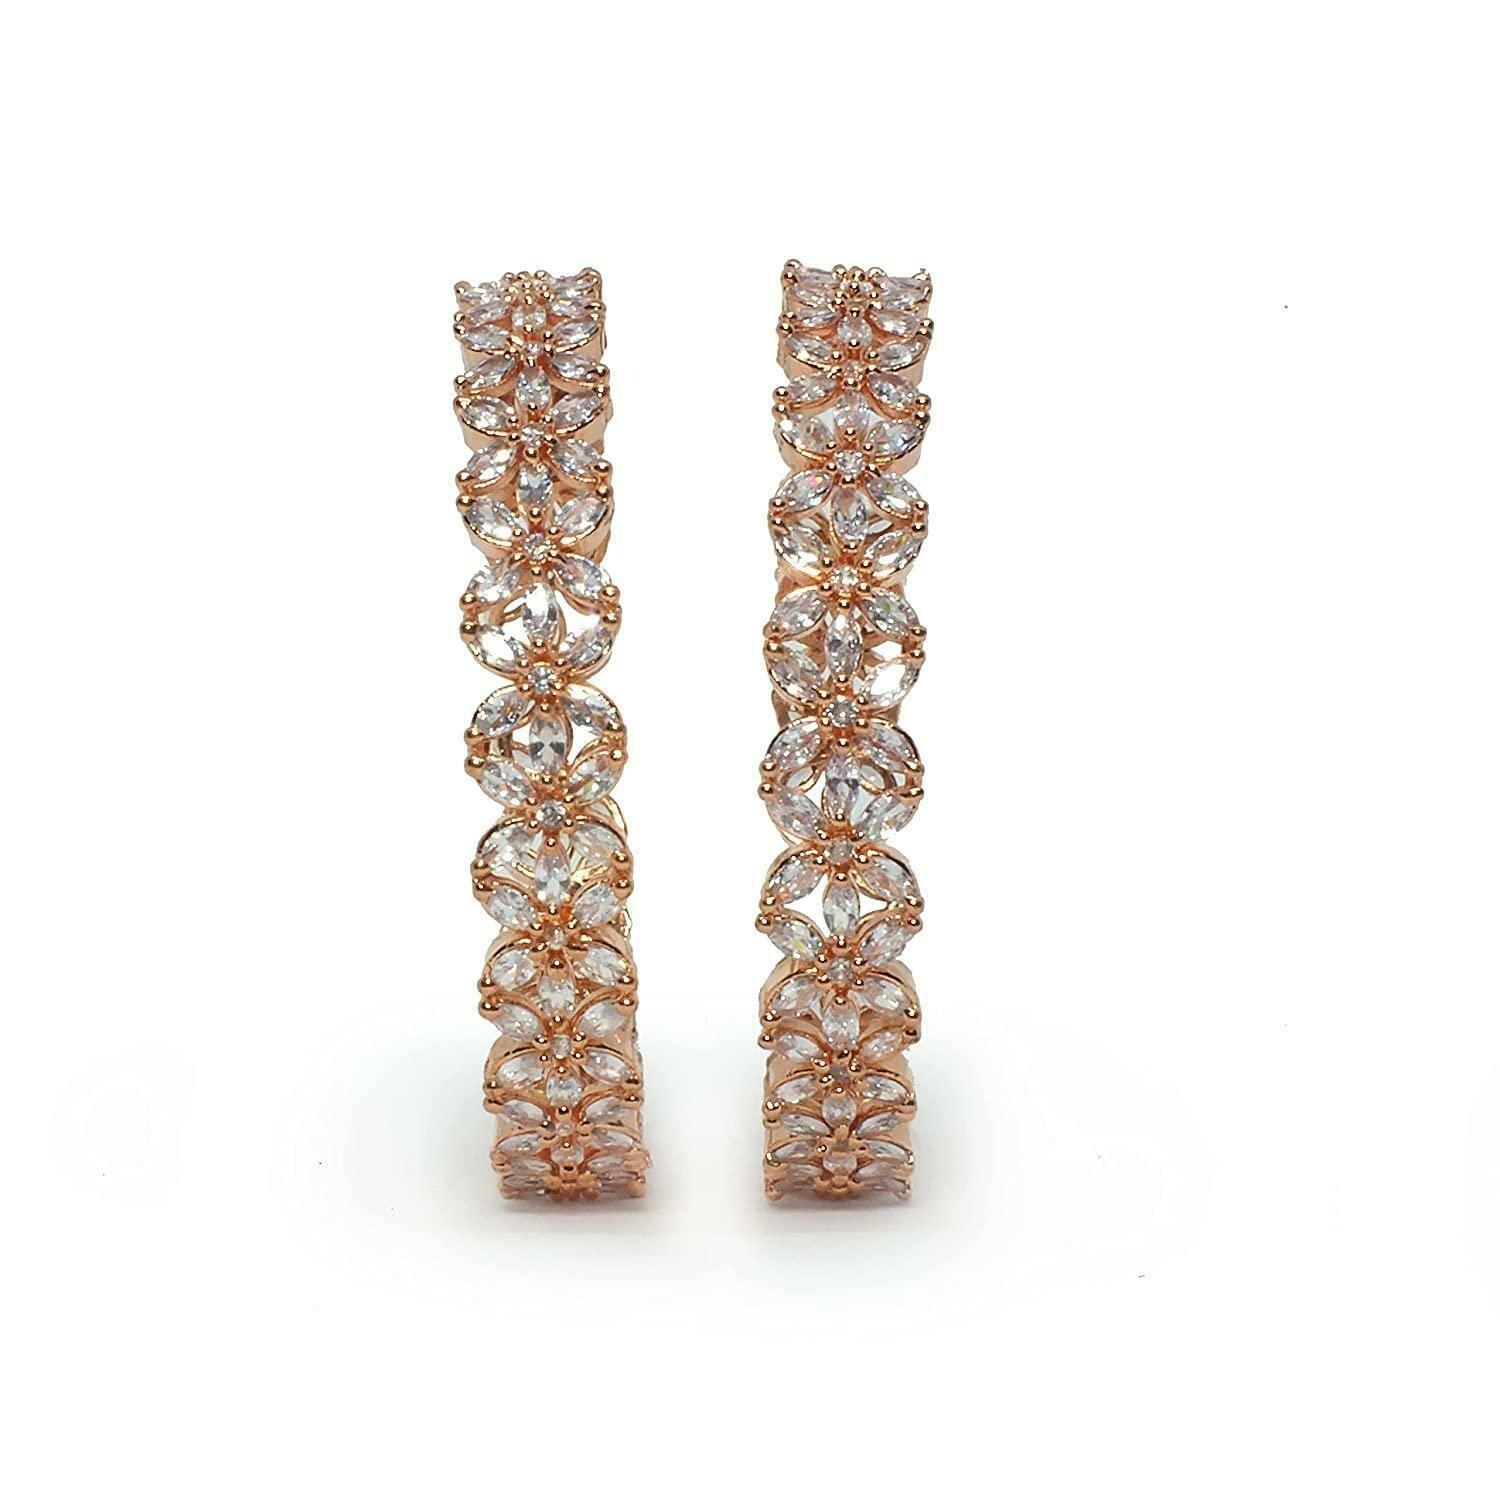
AyanAarsh Rose Gold Metal Polish Bangles for Women and Girls (pack of 2)
Type: Bangles
Brand: AyanAarsh
Price: Rs. 849
 Bangle set from the house of Jewels has been exclusively designed for you. This Beautiful Diamond Bangles is studded with real look-alike American Diamonds. The CZ(Cubic Zirconia) stones used in crafting this elegant Bangles makes it look like real diamond Bangles, making it the perfect fit for any party or special occasion its graceful design complements with any ethnic or western outfit. This bangle is perfect for any gifting occasions. We believe that it is the right of every woman to look beautiful and we aim to enhance your beauty through our unique and attractive designs. Our prises are affordable. We are trying to deliver quality products and working hard to provide our customers a unique shopping experience by offering exclusive product range.
Features: Intricate high polish creates glamorous reflections and adds a luxurious look, stylish and trendy,Best for Gifting and for personal Use, combine it with matching dress and be the limelight of every Occasion,Nickel free and Lead free as per International Standards that makes it very skin friendly. The plating is non-allergic and safe for all environments,Never allow your fashion jewellery to come in contact with harsh chemicals, oils, nor spray perfumes directly on them. This will cause the jewellery to fade, discolour, or even ruin them completely.
Included: Pack of 2 Bangles